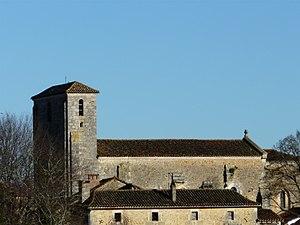
L'église Saint-Maxime de Saint-Maime-de-Péreyrol, Dordogne, France.
Saint-Mayme-de-Péreyrol, précédemment officiellement orthographiée Saint-Maime-de-Péreyrol jusqu'en février 2020, est une commune française située dans le département de la Dordogne, en région Nouvelle-Aquitaine.